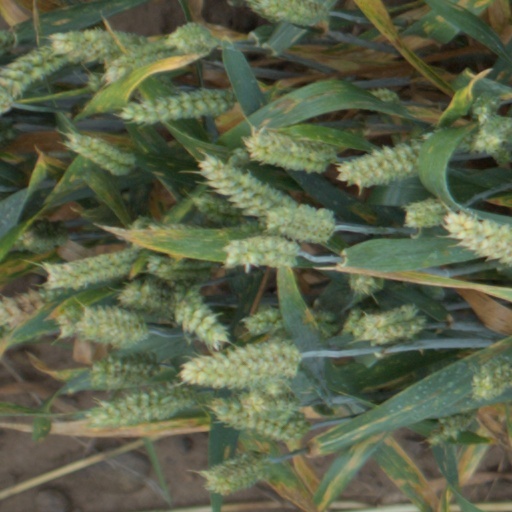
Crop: wheat